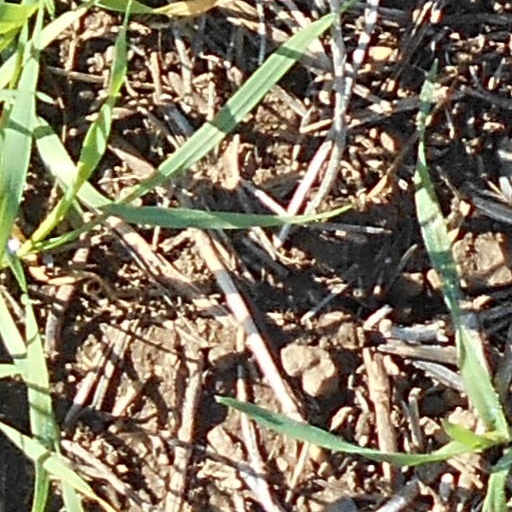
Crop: wheat